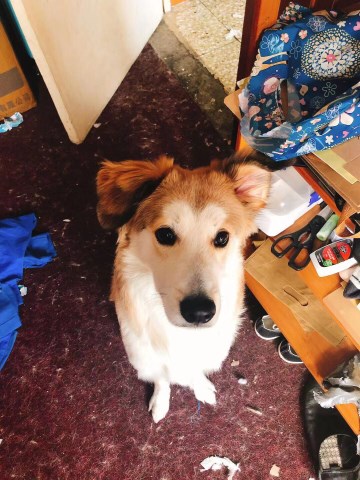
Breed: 3336-n000121-chinese_rural_dog